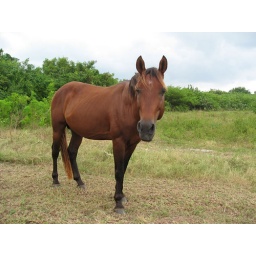
Random horse tied up by the side of the road in Hell.